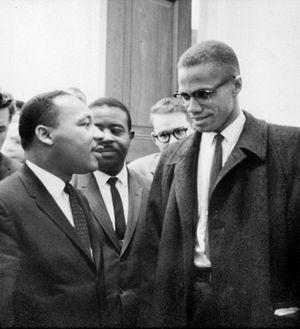
Martin Luther King Jr., né à Atlanta le 15 janvier 1929 et mort assassiné le 4 avril 1968 à Memphis, est un pasteur baptiste et militant non-violent afro-américain pour le mouvement des droits civiques des noirs américains aux États-Unis, fervent militant pour la paix et contre la pauvreté.
Malcolm Little, connu sous le nom de Malcolm X, également connu sous le nom d'El-Hajj Malek El-Shabazz, né le 19 mai 1925 à Omaha et mort assassiné le 21 février 1965 à Harlem, est un orateur, prêcheur, porte-parole de la Nation of Islam, militant politique et défenseur des droits de l'homme afro-américain.